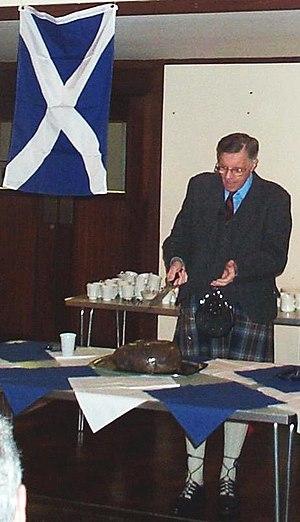
Le souper de Burns est une commémoration de la vie et de l'œuvre du poète écossais Robert Burns, né le 25 janvier 1759 et mort le 21 juillet 1796. Ce dîner réunit de nombreux Écossais chaque année le 25 janvier, jour de sa naissance. Cette célébration fait office de fête nationale depuis deux siècles.